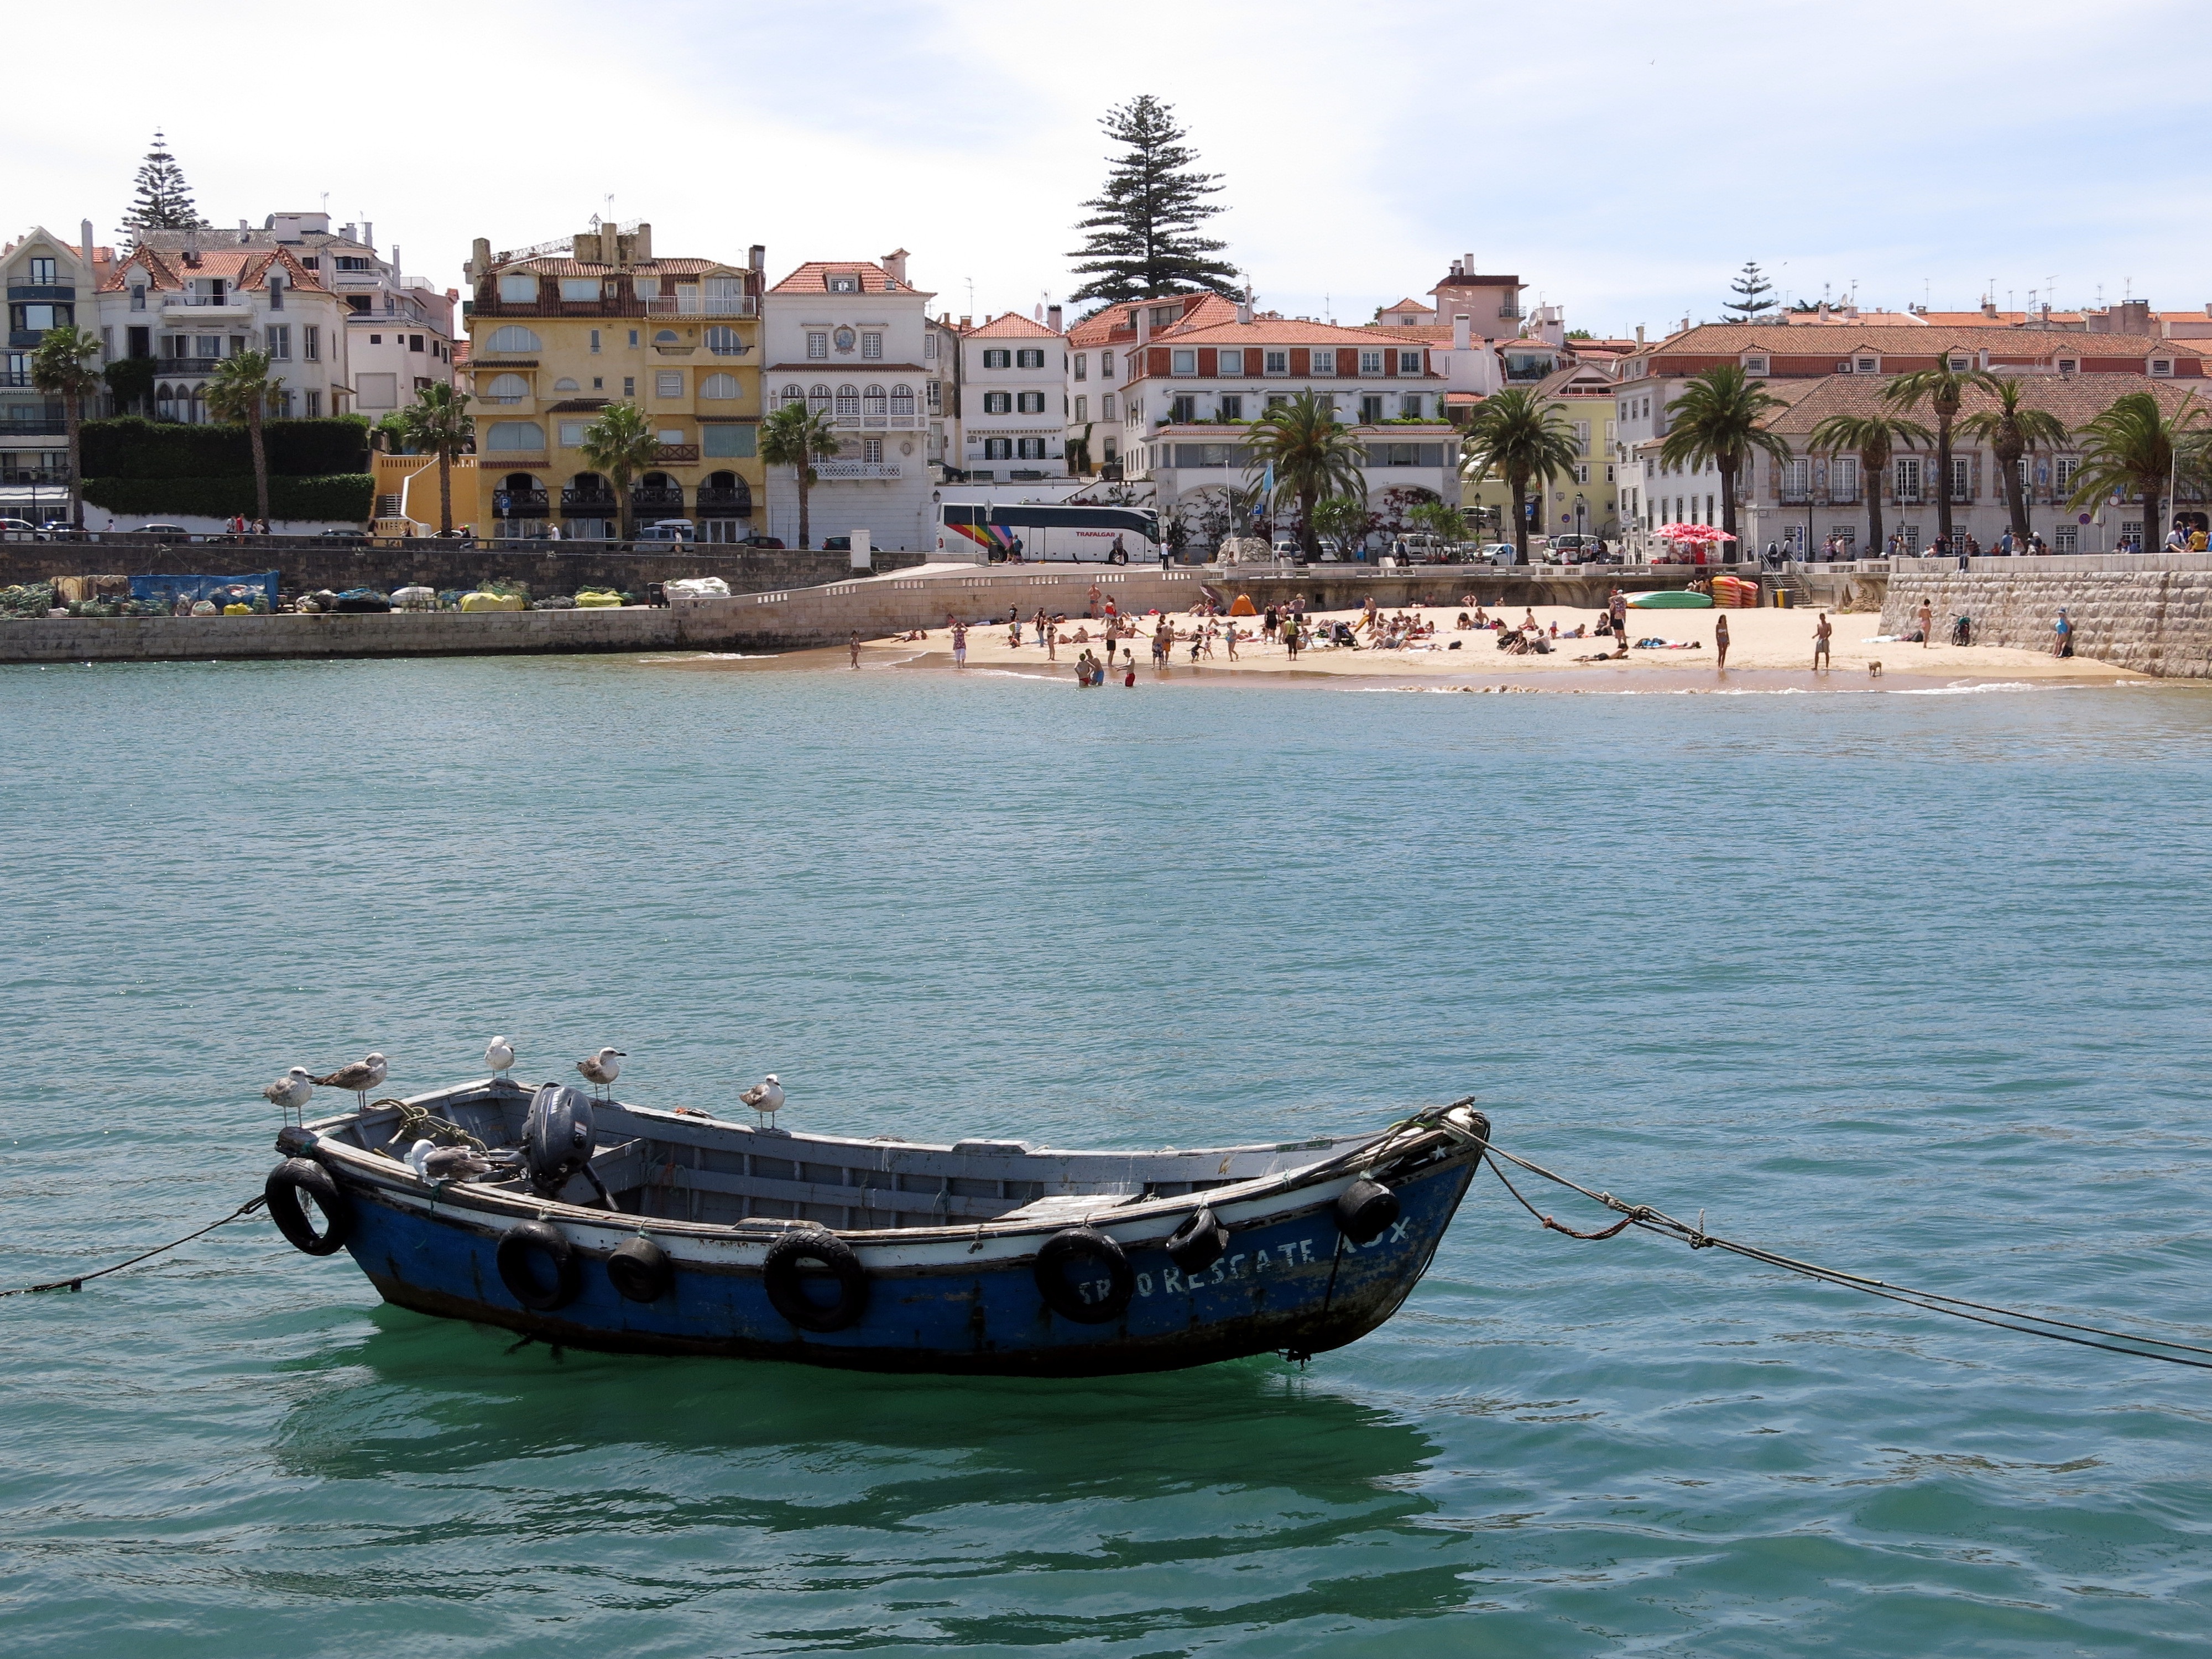
beach, sea, boat, building, ship, seagull, boot, vehicle, bay, port, boating, portugal, atlantic, watercraft, cascais, fischer, watercraft rowing